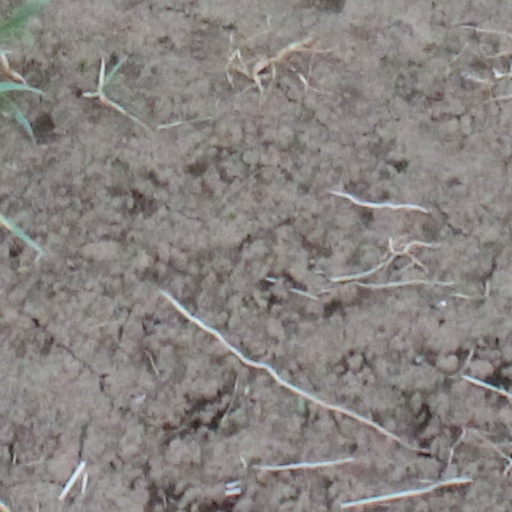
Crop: wheat